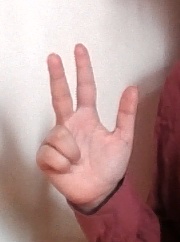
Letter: al